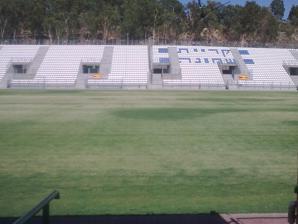
Building: Kiryat Shmona Municipal Stadium
Country: Israel
Year built: 1989
Kiryat Shmona Municipal Stadium Kiryat Shmona Stadium אצטדיון קריית שמונה Location Kiryat Shmona , Israel Owner Kiryat Shmona Municipality Operator Kiryat Shmona Municipality Capacity 5,300 Surface Grass Construction Opened 1989 Expanded 2008 Tenants Hapoel Ironi Kiryat Shmona (1989-present) Kiryat Shmona Municipal Stadium is a football stadium in Kiryat Shmona in northern Israel . It is home to Hapoel Ironi Kiryat Shmona History Opened in 1989, the stadium has undergone extensive renovations as the club has climbed from the regional leagues to the Premier League . New plastic seats replaced concrete ones, the pitch was relaid, broadcast facilities built and floodlights erected. References